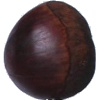
Label: Chestnut 1